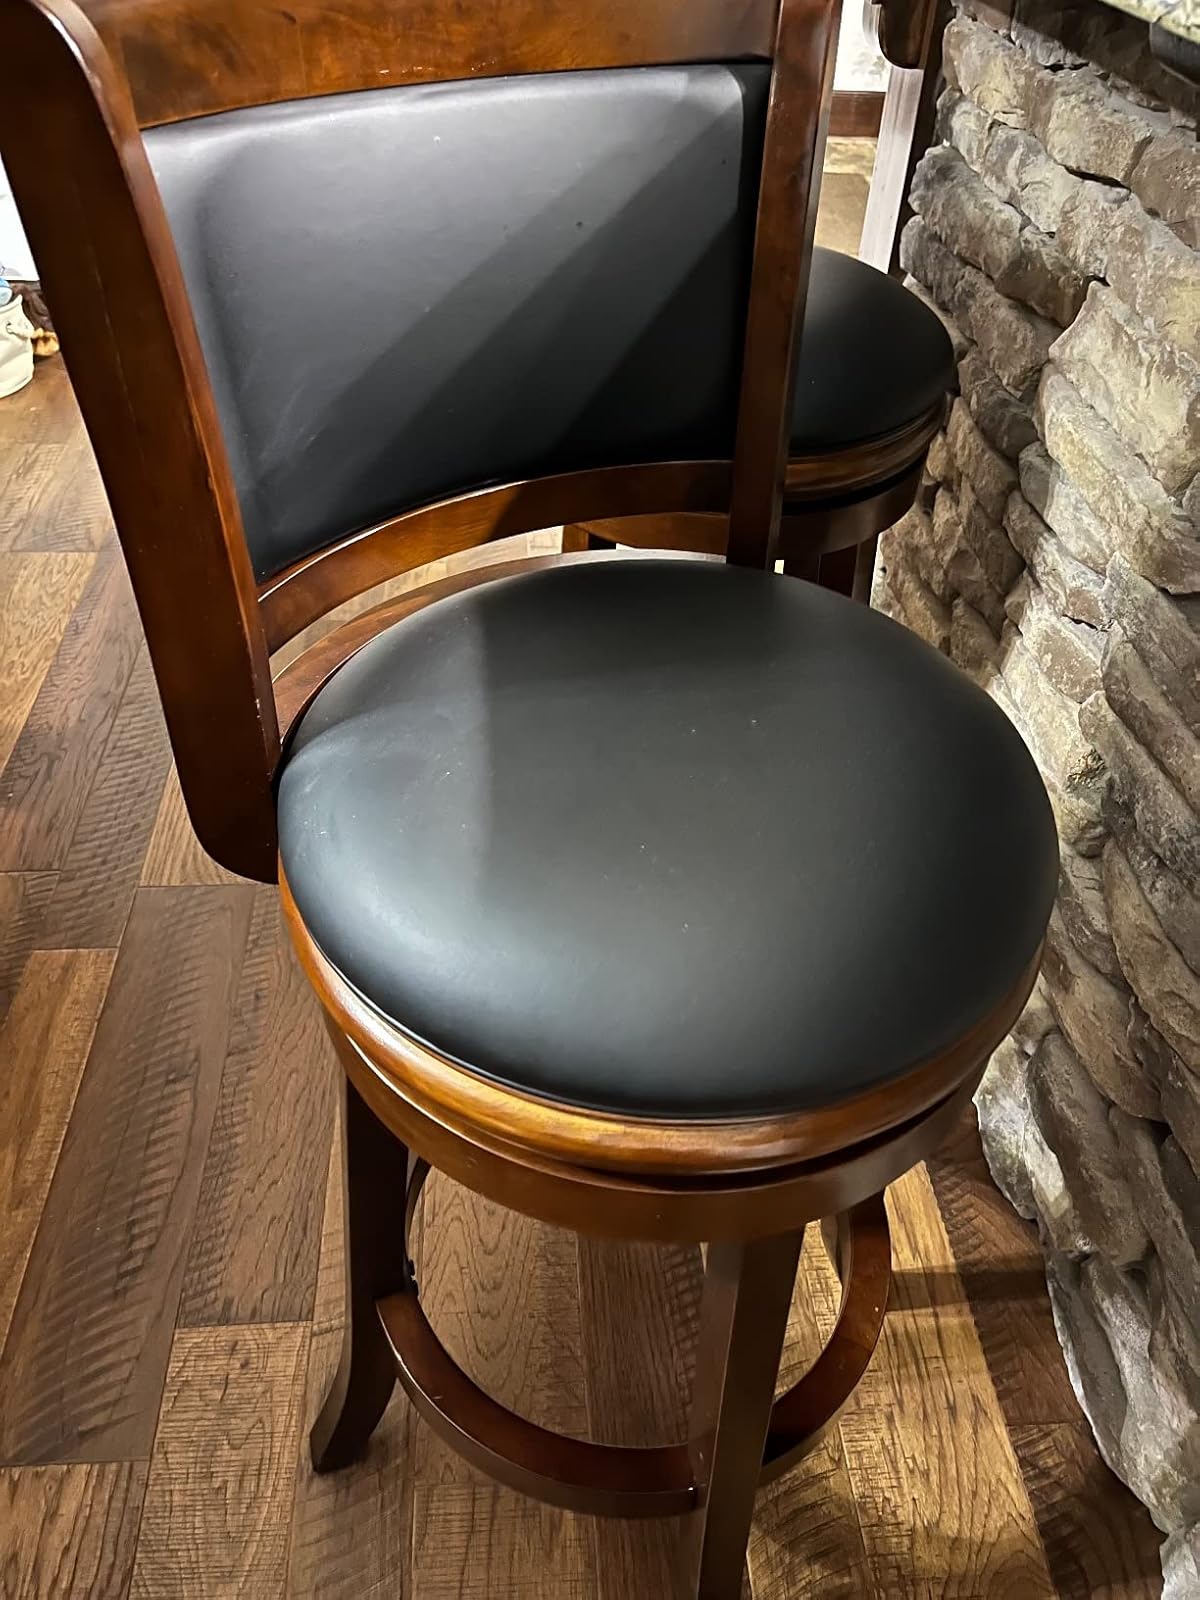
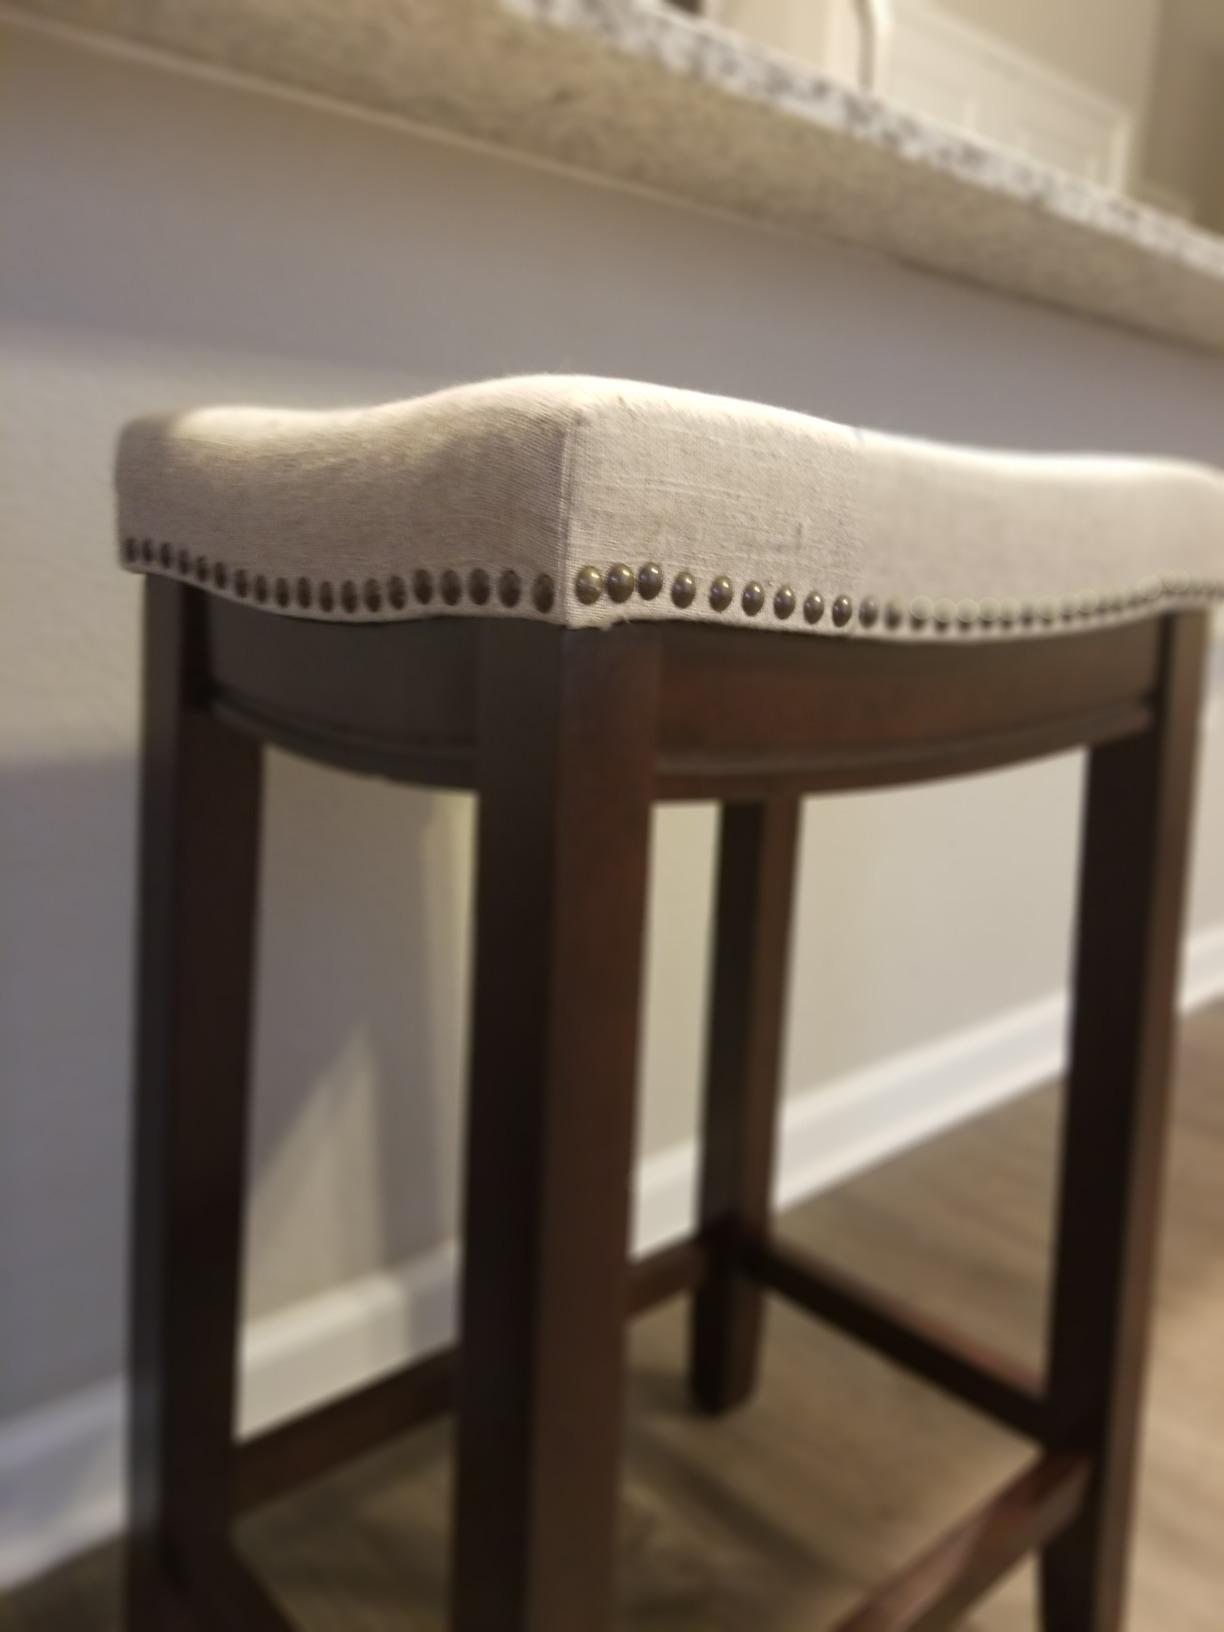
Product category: stool
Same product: no